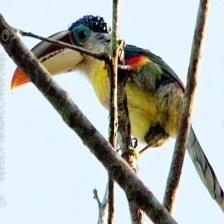
Species: CURL CRESTED ARACURI
Scientific name: PTEROGLOSSUS BEAUHARNAESII
ImageNet parent category: toucan